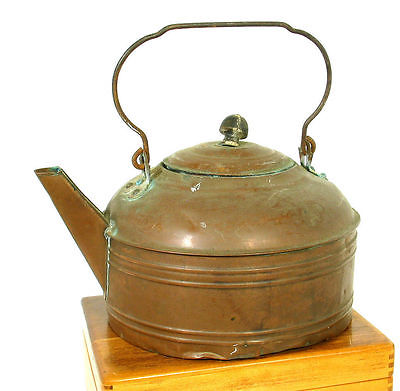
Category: kettle